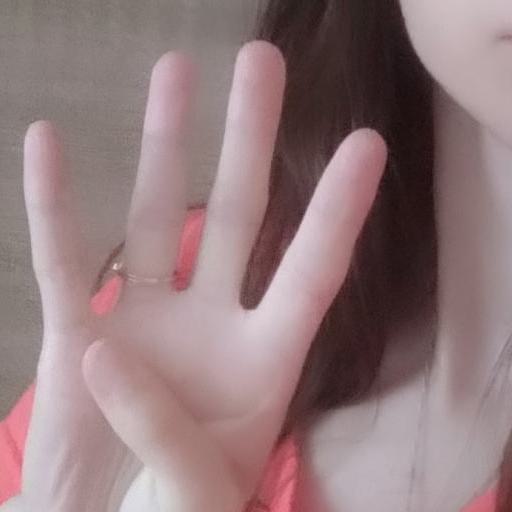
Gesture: four